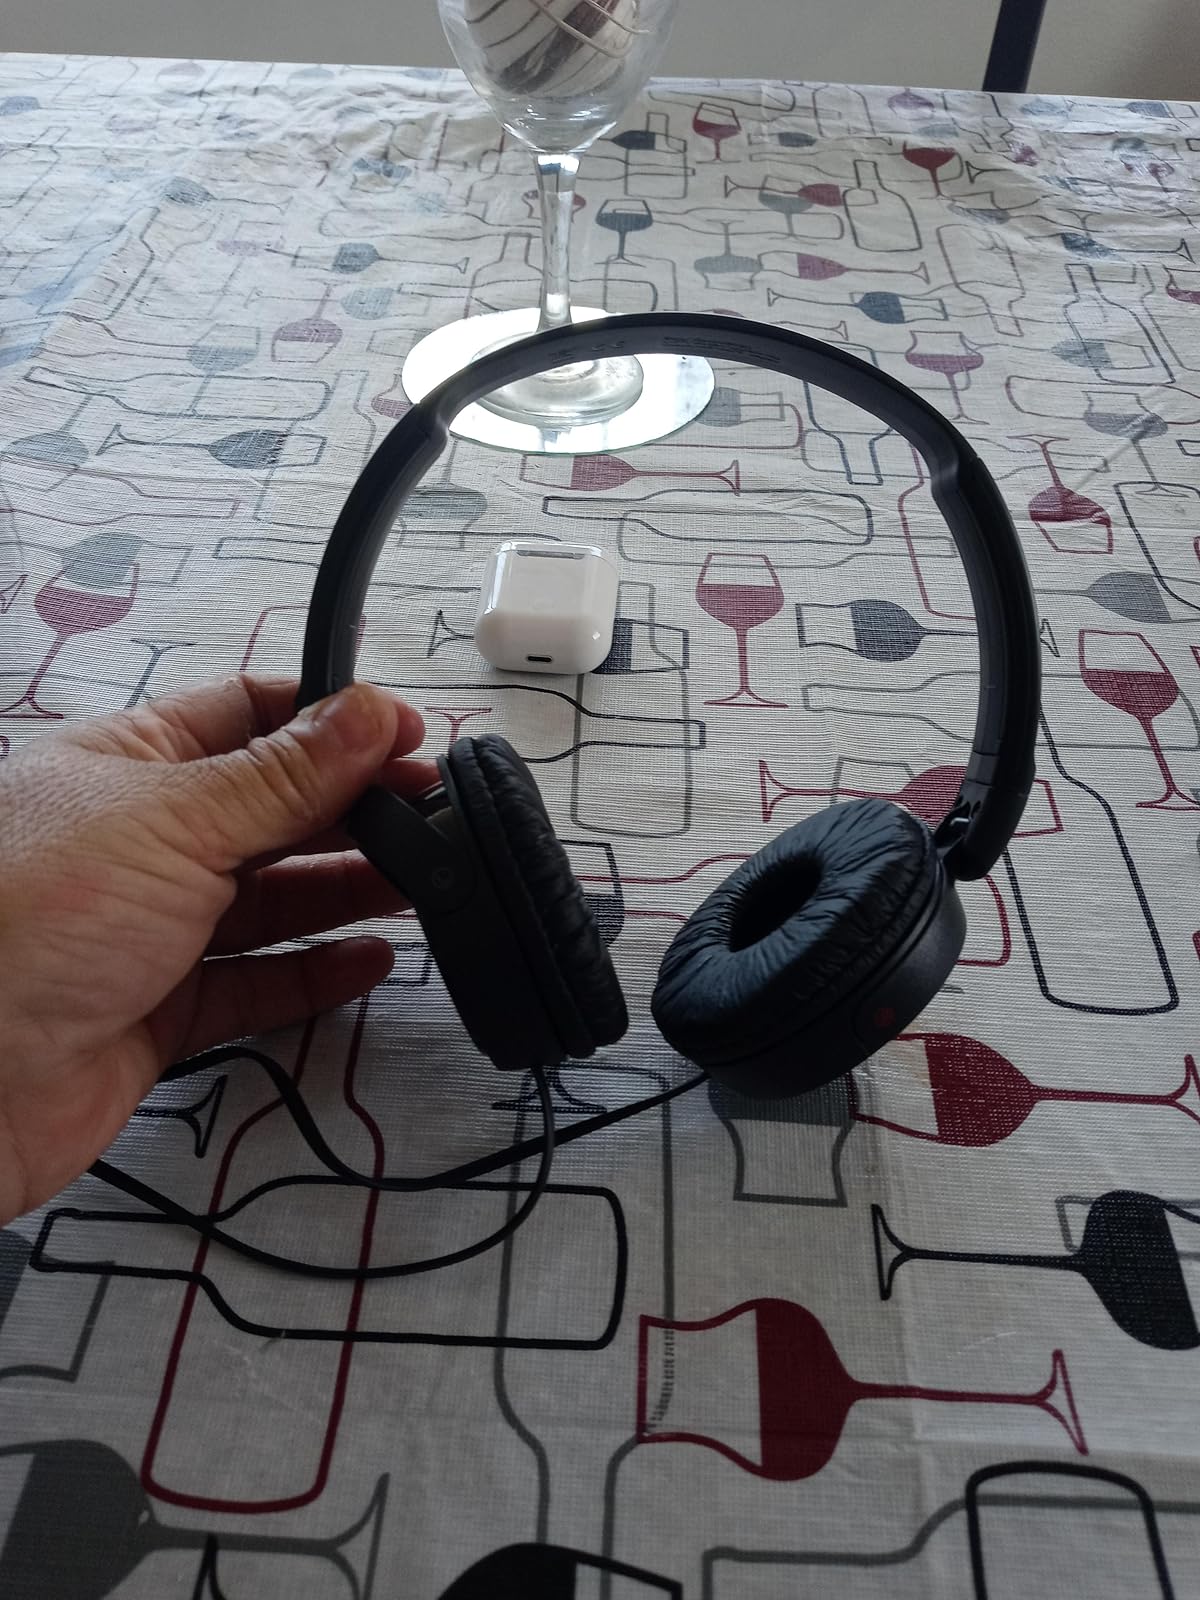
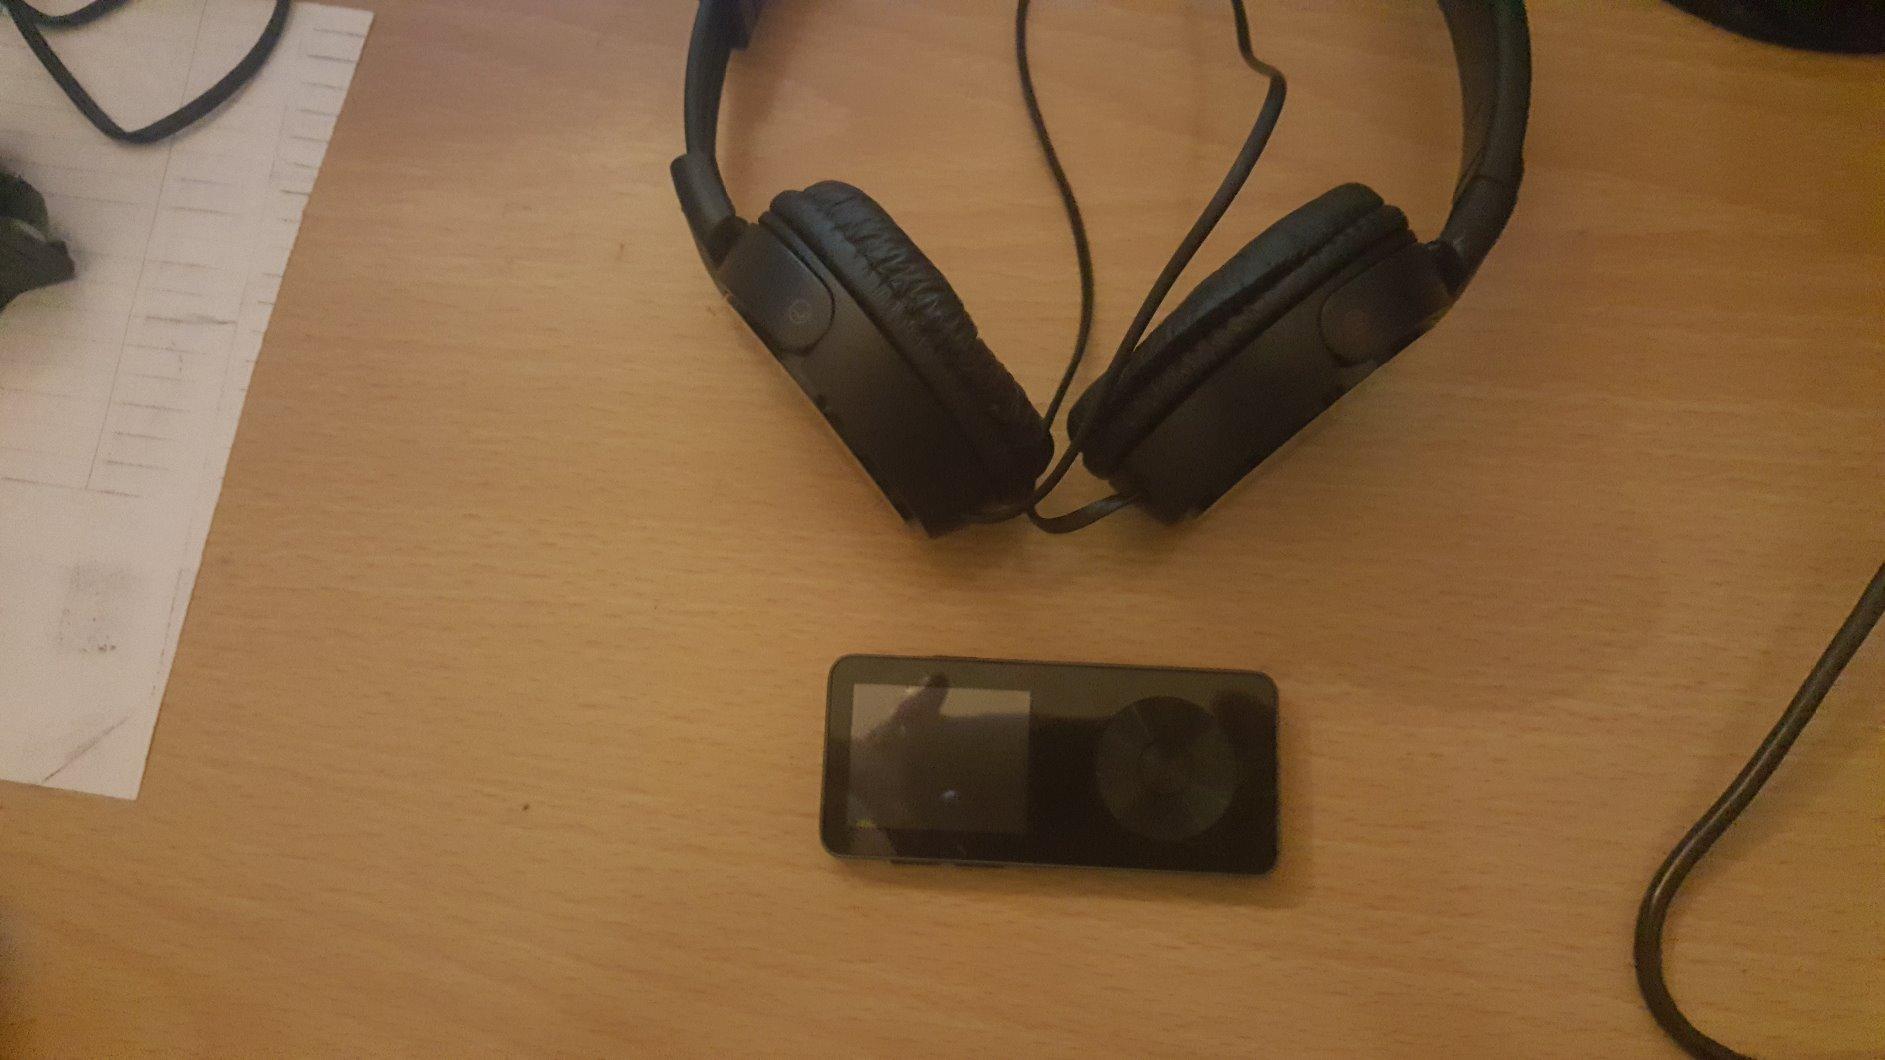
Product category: headphones
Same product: yes